2009 NBA All-Star Game

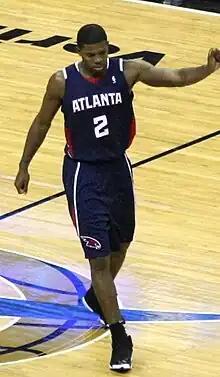
Joe Johnson was a participant of the H–O–R–S–E Competition.

On February 5, 2009, TNT announced the addition of H–O–R–S–E to its All-Star Weekend coverage. The competition was held outdoors on a half-sized court during the special "Inside the NBA" show prior to the All-Star Saturday Night events. The objective of this competition is to accrue as few of the five letters as possible. A player is given a letter every time they fail to duplicate the shot of another player. Each player was given 24 seconds to make or duplicate the shot (dunking was prohibited). Each player who fails to duplicate five shots was eliminated from the competition. An NBA referee was assigned to rule whether the shot was done properly.